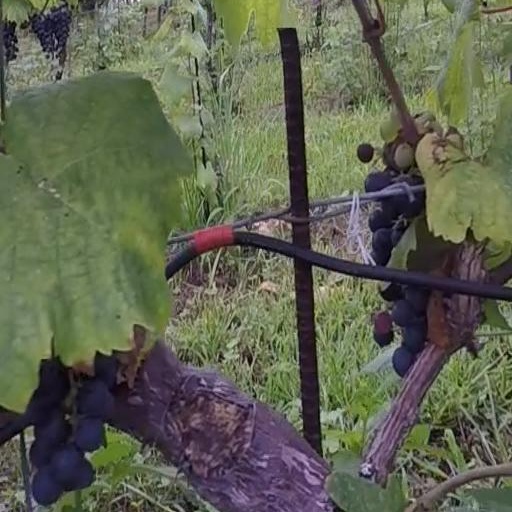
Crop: grape